Legislative history of United States four-star officers, 1947–1979

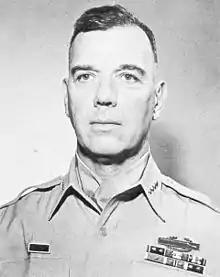
General James A. Van Fleet retired for the second time on the day the O-10 grade was created, entitling him to its retired pay.

Up to 10 retired or reserve flag officers in the Navy could be recalled to active duty at a time. Such officers were ineligible for the three- or four-star appointments authorized by the Officer Personnel Act, so in 1973, Congress explicitly authorized a fourth star for Vice Admiral Hyman G. Rickover, who had transferred to the retired list in 1964 but remained on active duty to direct the Navy's nuclear propulsion program until 1982. As a retired officer, Rickover was initially exempt from the Navy four-star grade caps in the Officer Personnel Act, which applied only to the active list of the Navy until Congress expanded them in 1978 to include any officer on active duty.